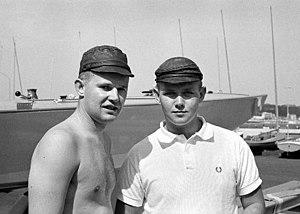
Peter Julius Tallberg est un sportif finlandais, spécialiste de la voile qui a participé aux Jeux olympiques de 1960, 1964, 1968, 1972 et 1980. Il a été le porte-drapeau de la délégation finlandaise aux Jeux olympiques d'été de 1980 à Moscou.